Walter J. West

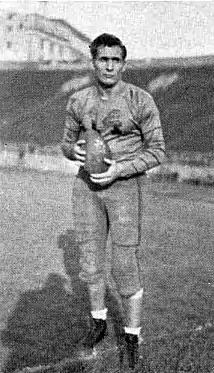
West as a quarterback for the Pittsburgh Panthers in 1942

Walter James West (October 26, 1917 – September 13, 1984) was an American football player and coach.